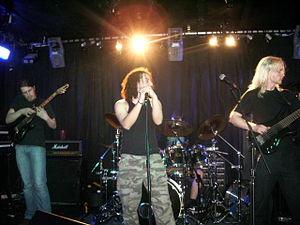
Haken est un groupe de metal progressif britannique, originaire de Londres, en Angleterre. Formé en 2007, le groupe compte au total six albums studio.